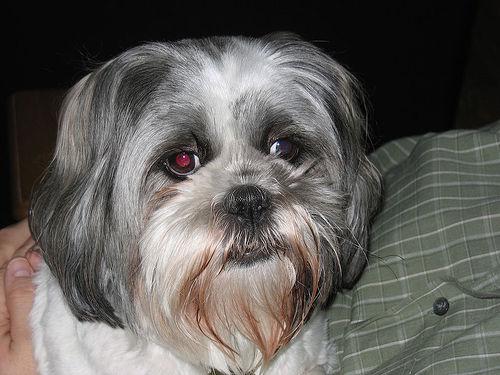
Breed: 215-n000038-Lhasa